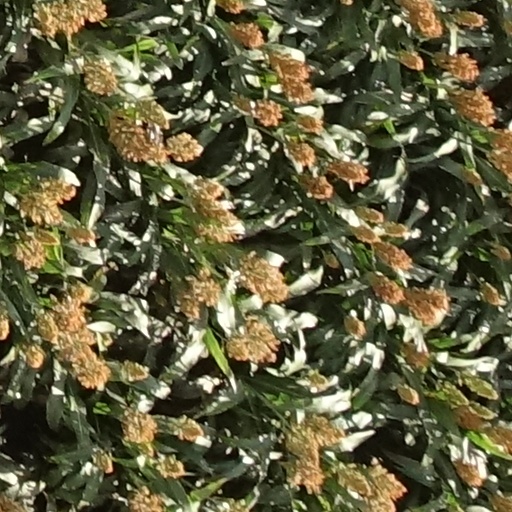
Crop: sorghum